Yam Madar

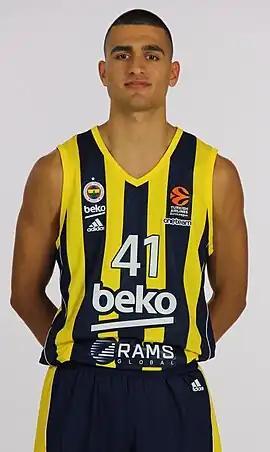
Madar playing for Fenerbahçe Beko in 2023

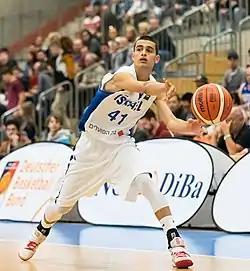
Madar playing for Israel in 2018

Yam Madar (born ) is an Israeli professional basketball player for Hapoel Tel Aviv of the Ligat HaAl and the EuroLeague. He also represents the Israel senior national team internationally.